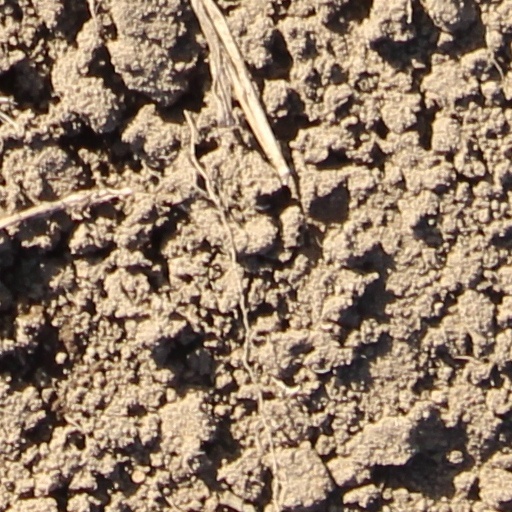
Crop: wheat